List of international goals scored by Hossam Hassan

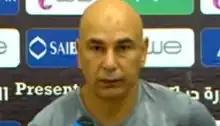
Hossam Hassan is his country's all-time highest goalscorer with 69 goals.

Hossam Hassan is a retired footballer who represented the Egypt national football team and is his country's all-time highest goalscorer with 69 goals. He appeared 177 times for Egypt between 1985 and 2006. He made his debut on 10 September 1985 in a friendly against Norway at the Ullevaal Stadion in Oslo. His first international goal came during the 1988 Arab Nations Cup, scoring the third goal in a 3–0 win over Lebanon on 15 July 1988.